DNA profiling

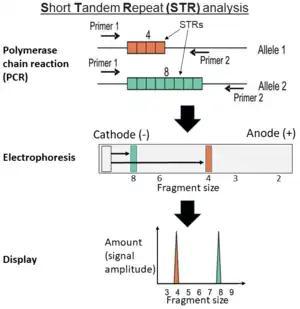
Short Tandem Repeat (STR) analysis on a simplified model: First, a DNA sample undergoes polymerase chain reaction with primers targeting certain STRs (which vary in lengths between individuals and their alleles). The resultant fragments are separated by size (such as electrophoresis).

The system of DNA profiling used today is based on polymerase chain reaction (PCR) and uses simple sequences.